1932 Auckland Rugby League season

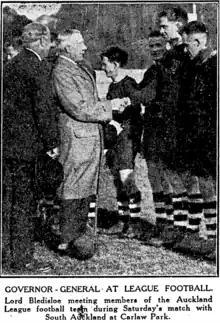

Cooke played rugby league in his youth and represented the Post and Telegraph junior club for a time. Round 9 was marked by the debut of Bert Cooke for the Richmond Rovers. He was a famous All Black rugby player and his switching of codes caused great interest. He kicked a penalty in a 13-6 win over Newton at Carlaw Park. It was decided to play the reserve and senior matches between Ponsonby and City at the Northcote municipal ground at Stafford Park to help raise funds for the Northcote relief fund as the depression was in full swing by this time. A sum of nearly £7 was raised for the Northcote Relief Committee as a result of the collection taken up at the match. New Zealand international from 1930, James Jones, scored a try for Devonport. He had recently transferred from the Waikato and had coached their South Auckland representative side in 1931.